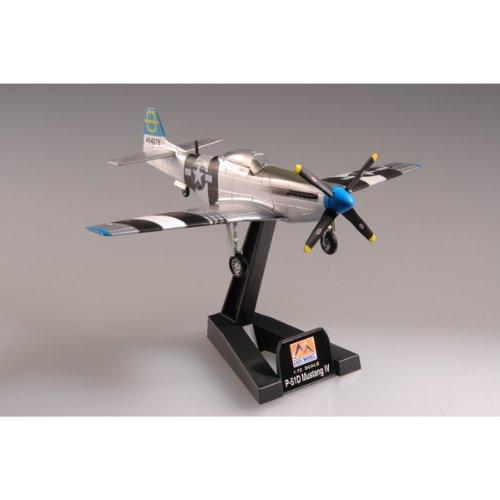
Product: Easy Model P-51D 3FS, 3FG, 5AF Model Kit
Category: Toys & Games | Hobbies | Models & Model Kits | Model Kits | Figure Kits
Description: Highly detailed throughout including fine panel lines and intricate cockpit.
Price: $15.61
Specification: ProductDimensions:5.4x6.2x2.2inches|ItemWeight:5ounces|ShippingWeight:5ounces(Viewshippingratesandpolicies)|DomesticShipping:ItemcanbeshippedwithinU.S.|InternationalShipping:ThisitemcanbeshippedtoselectcountriesoutsideoftheU.S.LearnMore|ASIN:B000CDPO2O|Itemmodelnumber:37291|Manufacturerrecommendedage:14yearsandup